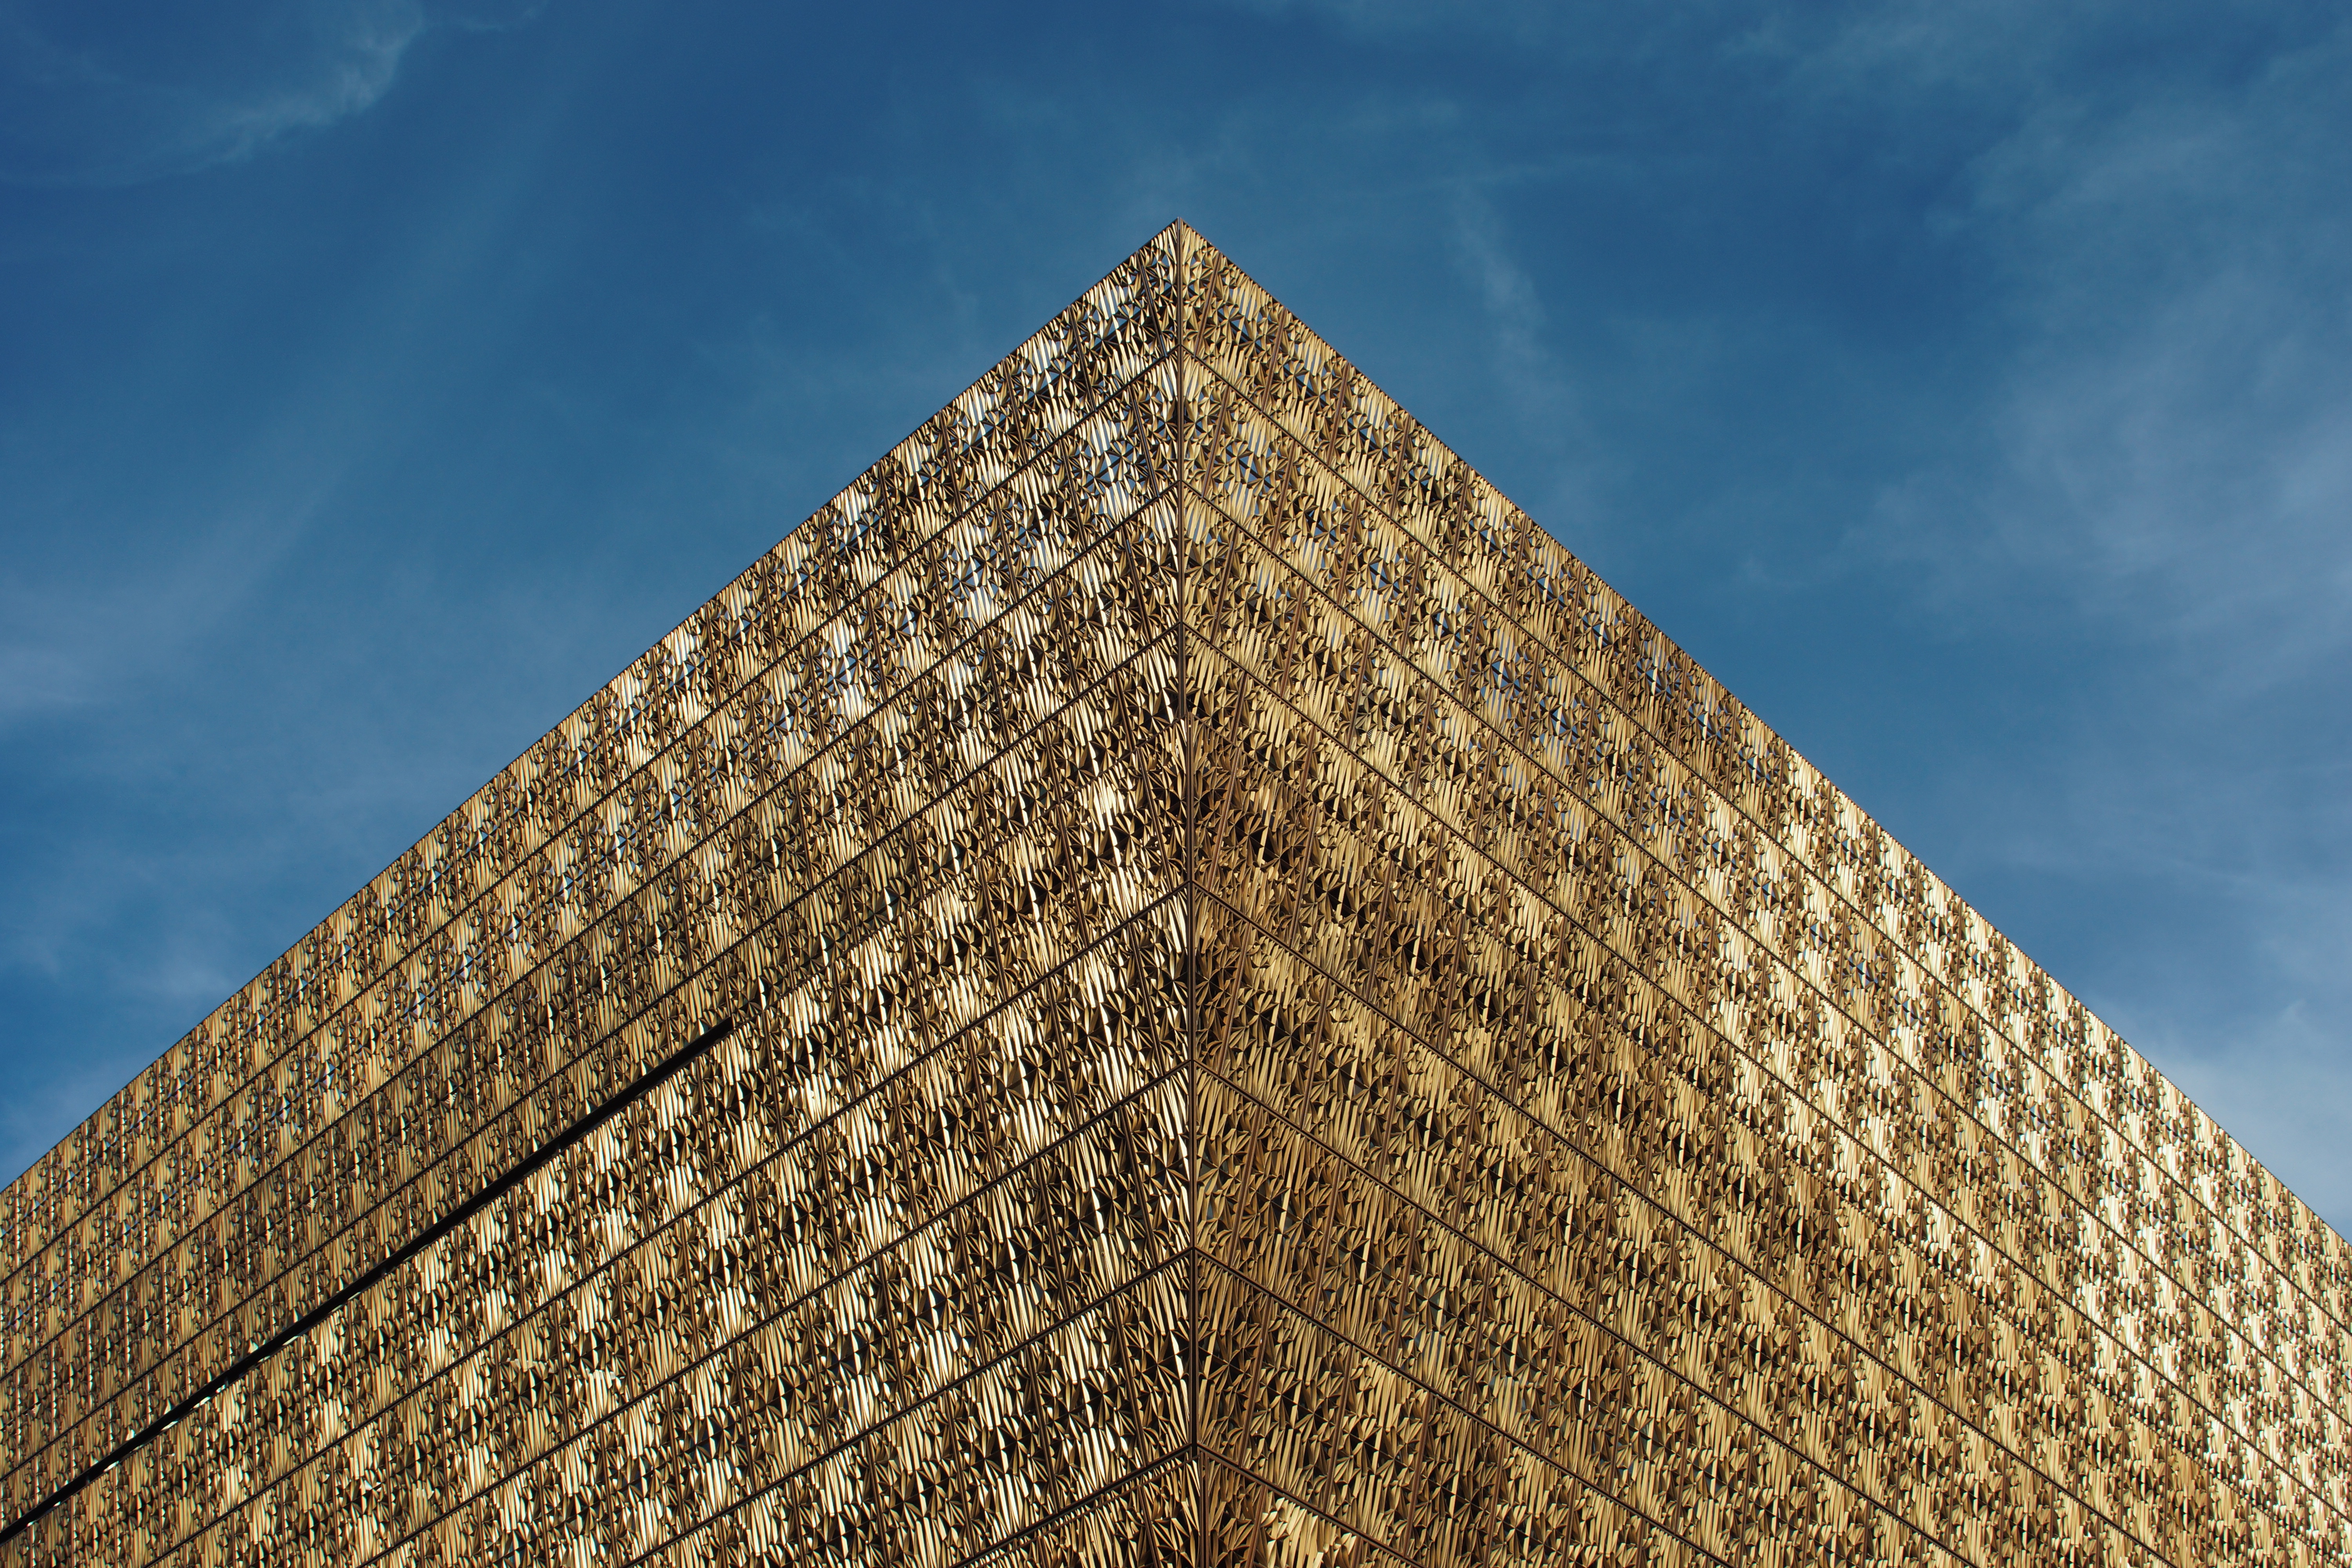
monument, tower, pyramid, landmark, archaeological site